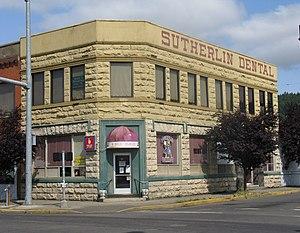
Sutherlin est une municipalité américaine située dans le comté de Douglas en Oregon. Lors du recensement de 2010, sa population est de 7 810 habitants.